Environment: real
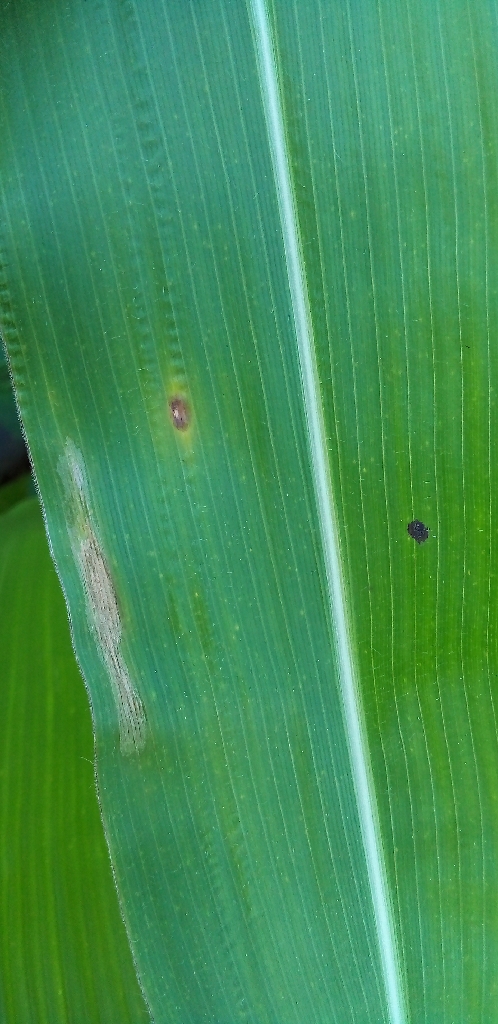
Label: northern_corn_leaf_blight